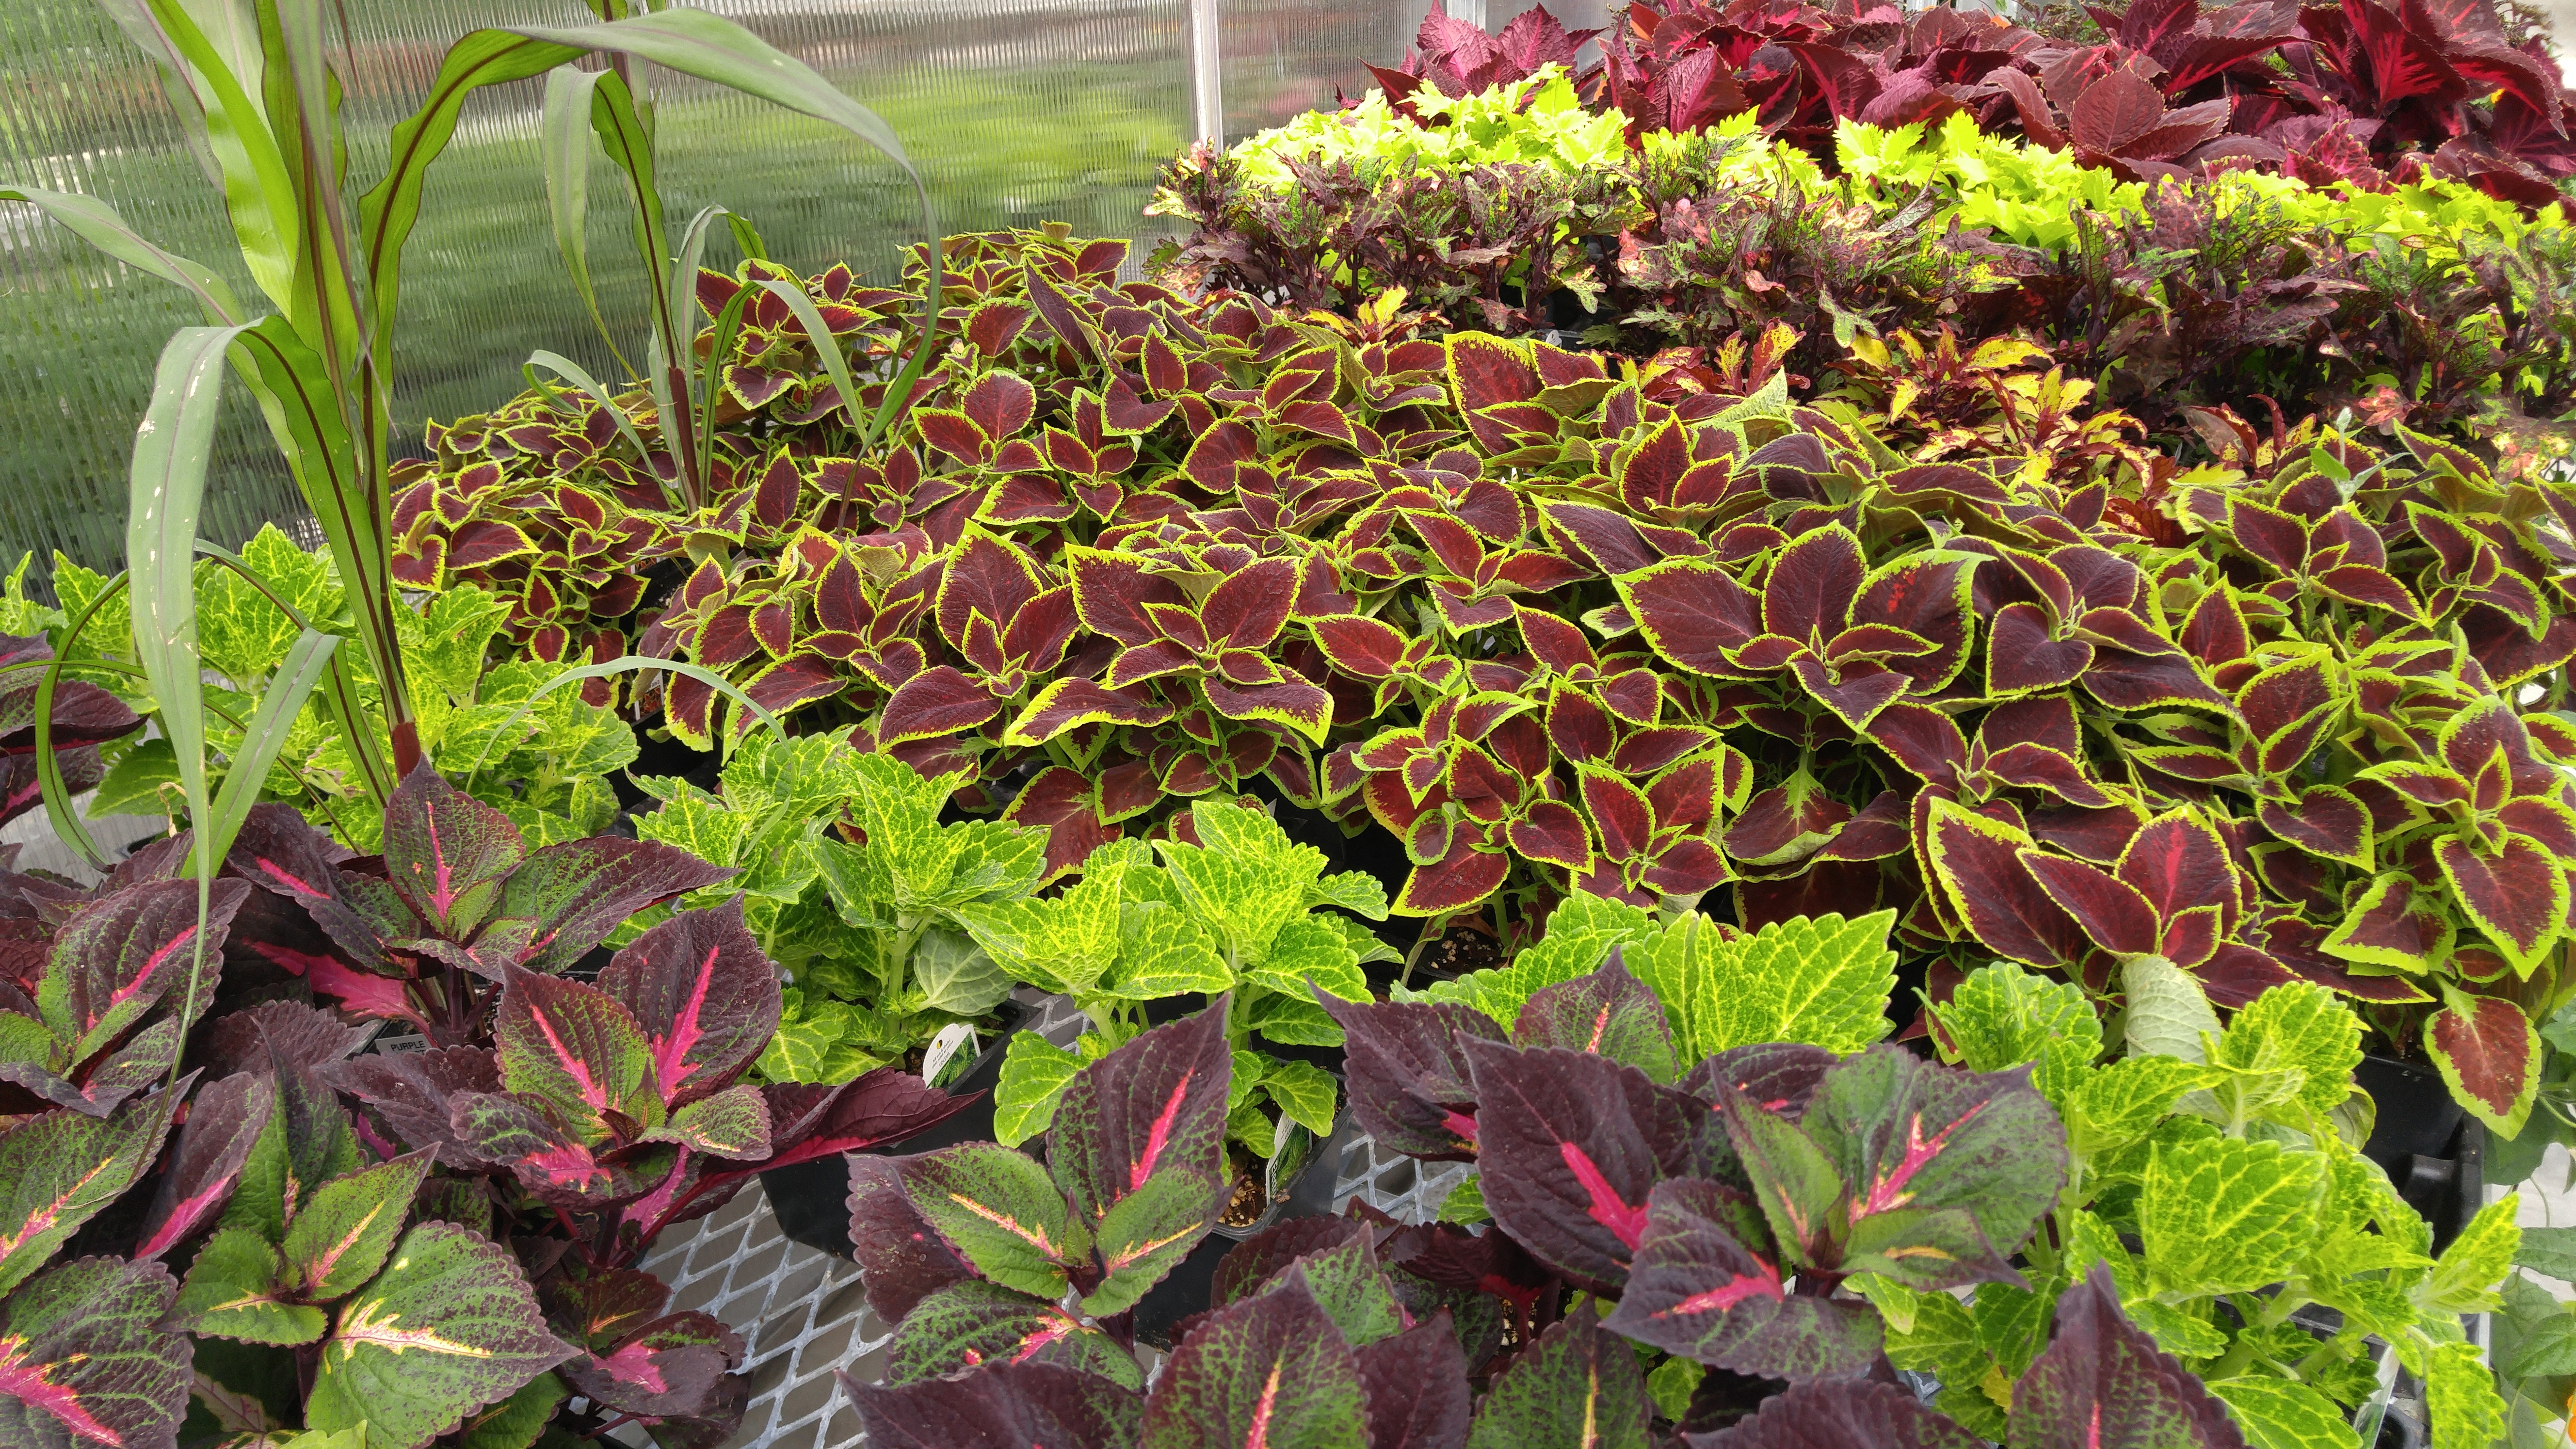
tree, plant, leaf, flower, floral, produce, botany, garden, flora, greenhouse, flowers, shrub, flowering plant, orangerie, florists, colorful heaves, woody plant, land plant